Deployable Specialized Forces

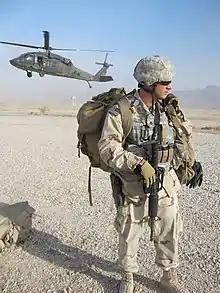
Coast Guard RAID team PSU reservist in Afghanistan

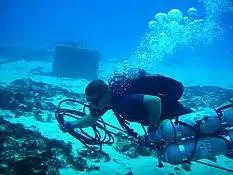
Coast Guard diver, moves underwater equipment in preparation for lifting operations. Coast Guard Regional Dive Locker West deployed with Coast Guard Cutter "Sequoia" to work on aids to navigation

The National Strike Force (NSF) was established in 1973 as a direct result of the Federal Water Pollution Control Act of 1972. The NSF provides highly trained, experienced personnel and specialized equipment to Coast Guard and other federal agencies to facilitate preparedness for and response to oil discharges, hazardous materials releases, and weapons of mass destruction (WMD) incidents.